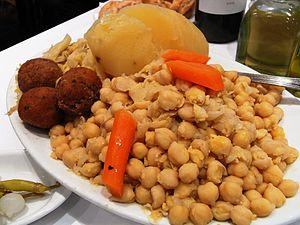
La cuisine espagnole procède, pour l'essentiel, de commande diète méditerranéenne. La diversité des régions et terroirs de l'Espagne en fait une cuisine très variée et réputée.